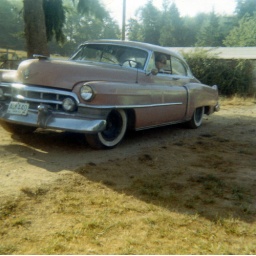
This pink Cadi was my first car in 1967